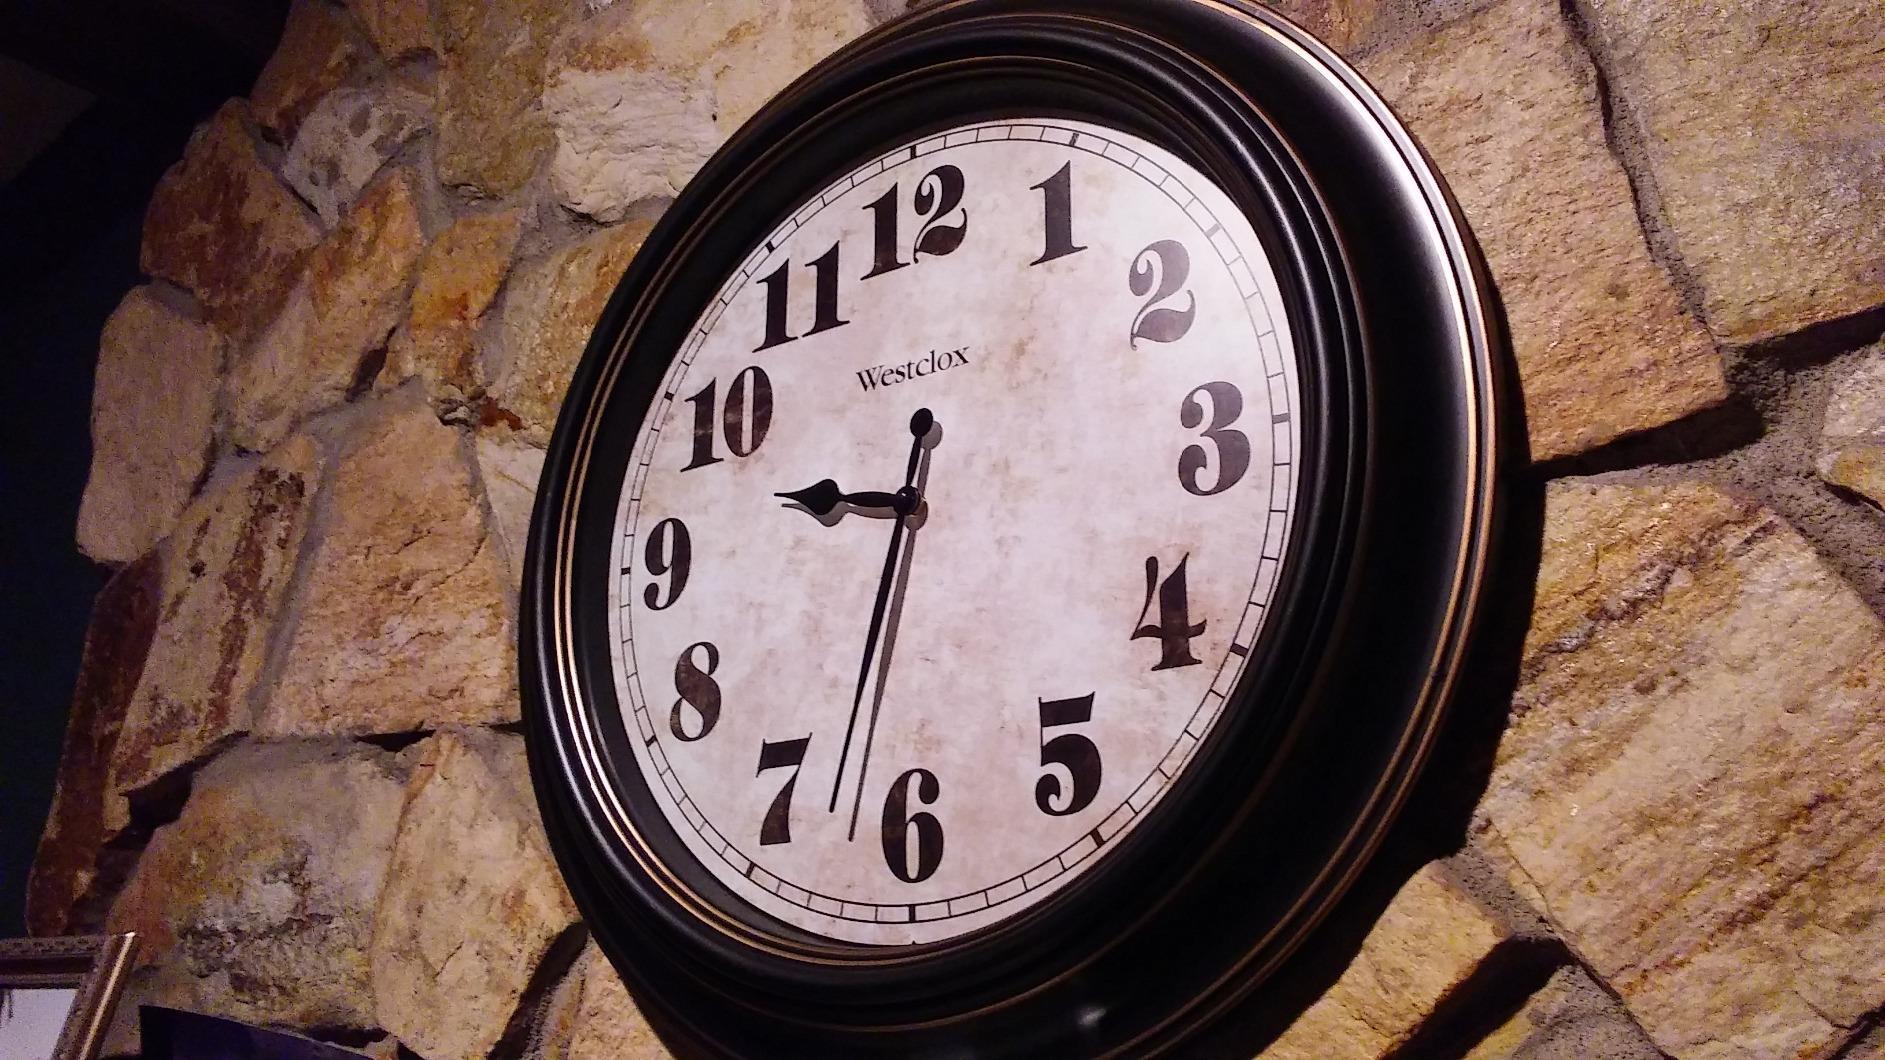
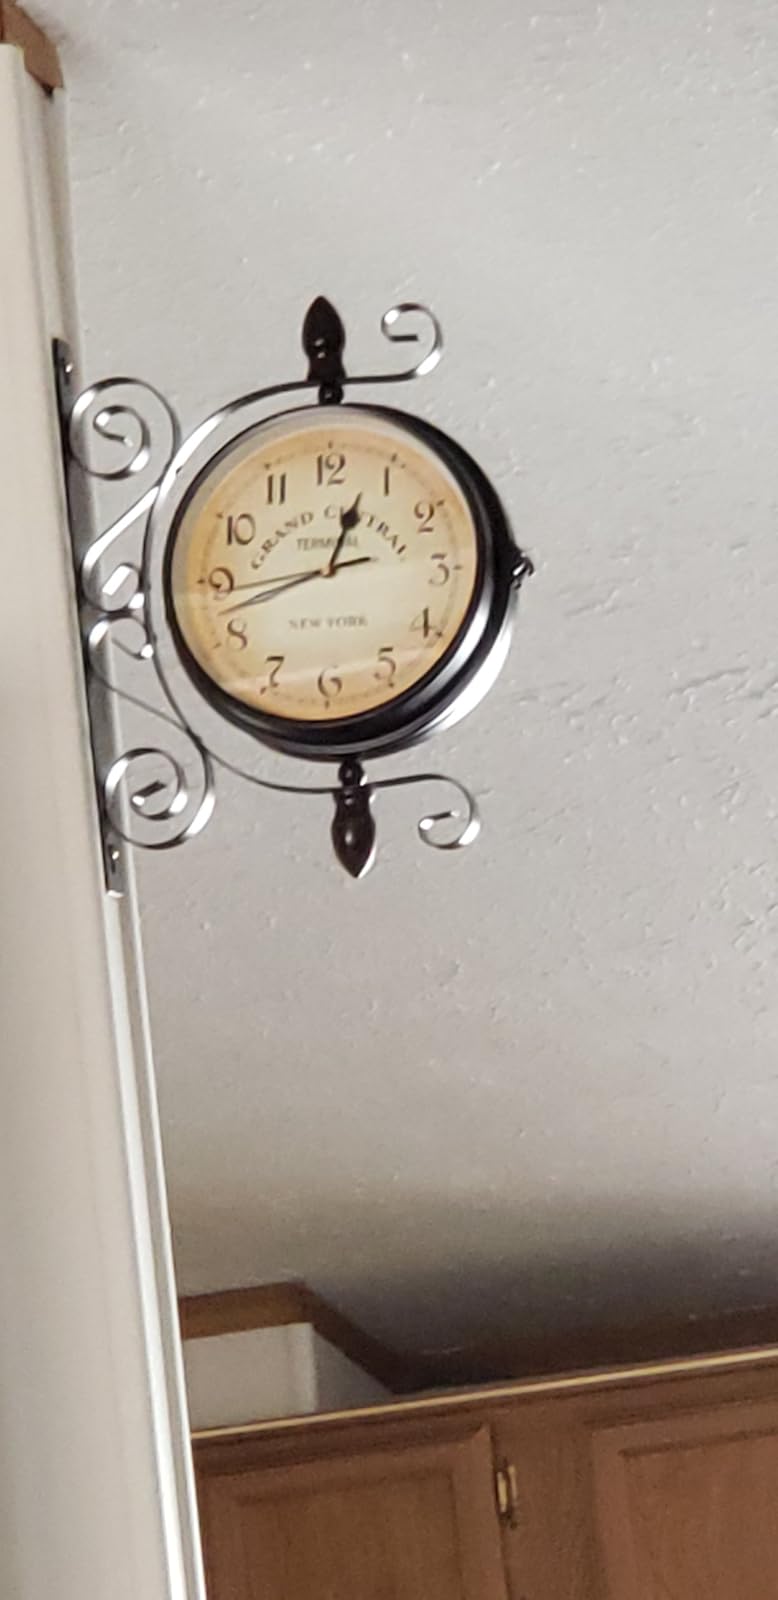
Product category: clock
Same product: no